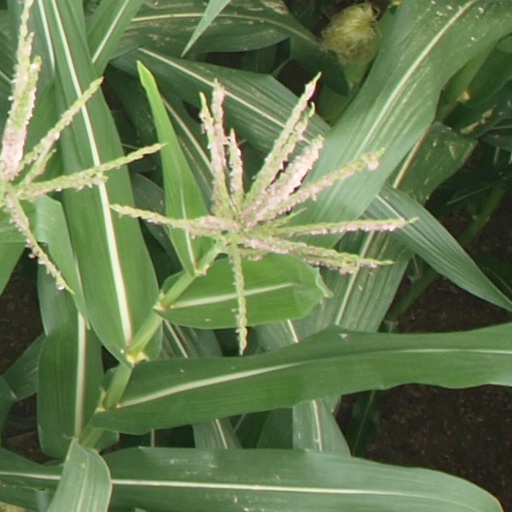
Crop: maize; corn